Mike Mitchell (actor)

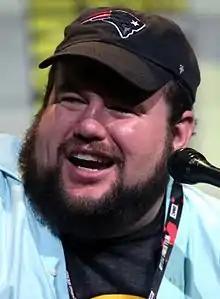
Mitchell at the 2016 San Diego Comic-Con

Michael Donovan Mitchell (born October 6, 1982) is an American actor, comedian, and writer best known as a member of The Birthday Boys sketch comedy group. He is also known for his roles as Randy Monahan on the Netflix series "Love", and Cowan in the Amazon Prime Video film "The Tomorrow War". He currently co-hosts the podcast "Doughboys" (with comedian and writer Nick Wiger), which reviews and discusses chain restaurants.